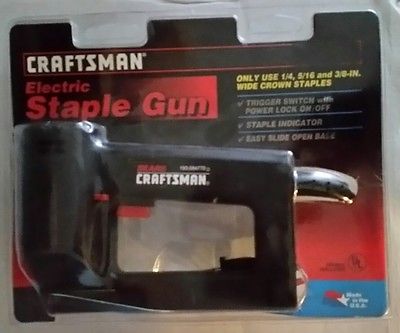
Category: stapler